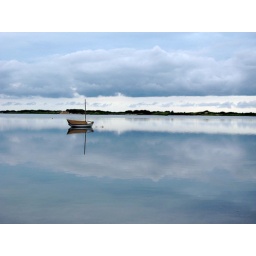
Menemsha pond in blue sail boat # 2